Anne Greene

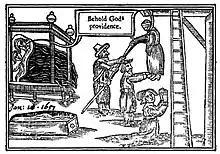
Woodcut from "A Wonder of Wonders" (1651) depicting the hanging of Anne Greene

Anne Greene (1659 or ) was an English domestic servant who was accused of committing infanticide in 1650. She is known for surviving her attempted execution by hanging, being revived by physicians from the University of Oxford.